Morrison government

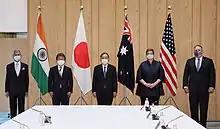
Foreign Minister Marise Payne at a Quad meeting with Japanese Prime Minister Yoshihide Suga, the Indian Foreign Minister, and the U.S. Secretary of State

The Morrison government continued the Australian policy of deporting non-citizens who had committed crimes under Section 501 of the Migration Act 1958, which was enacted by the Abbott government in December 2014. New Zealanders residing in Australia were particularly affected by the policy; with 1,300 having been repatriated to New Zealand by July 2018. Due to the close bilateral relations between the two countries, New Zealanders in Australia enjoy special work and residency rights. In response to Prime Minister Jacinda Ardern's criticism that the deportation policy was having a "corrosive" effect on bilateral relations, Morrison defended the policy on law and order grounds.